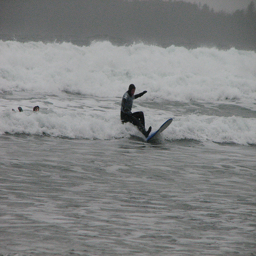
a surfer riding a small wave in the ocean
A man riding a surf board on the waves.
A person with a surfboard in the water.
A surfer is riding on a flat ocean wave.
A man riding a surfboard on a wave in the ocean.